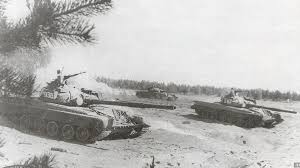
Label: T-80